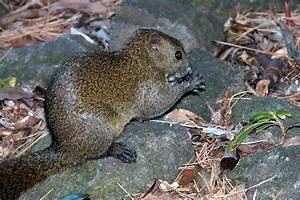
Label: scoiattolo